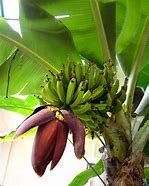
Label: banana